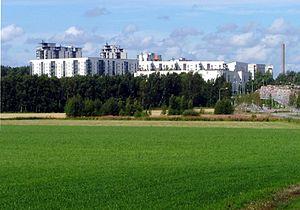
Viikinmäki est une section du quartier de Viikki à Helsinki en Finlande et du district de Latokartano à Helsinki.